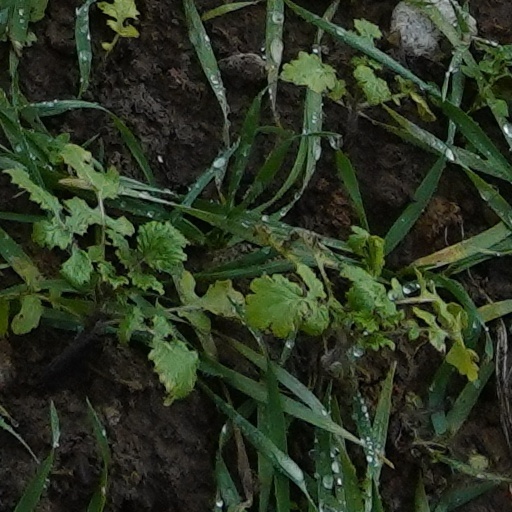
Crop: wheat